Olifantshoek

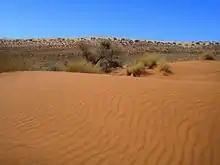
The red and white dunes of the Kalahari desert

Olifantshoek is situated within both the Savanna and Nama-Karoo biomes, and is a semi-arid region. Average yearly rainfall is 242mm per annum with the majority of the rain falling in summer. Day temperatures often reach over 35 degrees Celsius in mid-summer. Winters are clear and dry, and, while daytime temperatures average 21 degrees Celsius, temperatures often drop below zero at night.